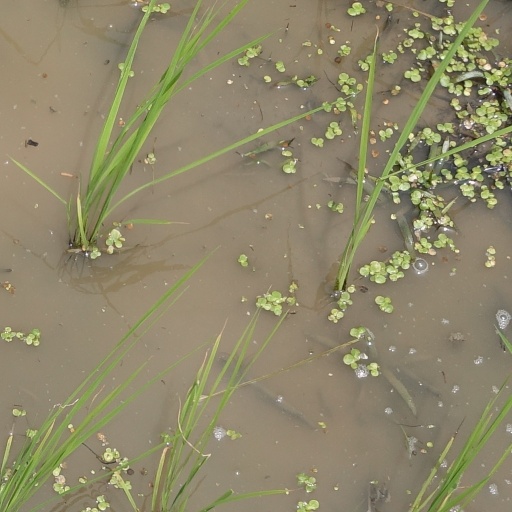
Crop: rice